Natural fertility

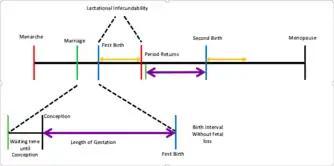
This picture portrays the different stages a woman will experience between first becoming fertile at menarche through menopause. The different colors on the graph represent different things as well. The red stands for areas relating to a woman's menstrual cycle, the green represents marriage, blue means birth, and black regards menopause and conception at different areas of the diagram. The purple arrows show the period of gestation following conception, and the orange arrows show lactational infecundability.

Factors like the age at which a woman marries and the inter-birth interval are influenced by social factors like education, religion, and wealth. Educated women tend to delay childbirth and have fewer offspring. In sub-Saharan Africa where gender disparities in education are more prevalent, fertility rates are the highest in the world. Globally, 58 million girls do not attend primary school. Half of those girls live in sub-Saharan Africa; this disparity only widens as the level of education increases. Prevalence of child marriage is an attributing factor to the fertility rates in India as women ages 20–24 reported that they had never used contraception prior to giving birth or within their first year of marriage. Child marriage in India primarily occurs in girls living in poor socioeconomic conditions. Furthermore, women married as minors in South Asia, where half of child marriages occur, reveal having high numbers of unwanted pregnancies than their counterparts that married as adults.